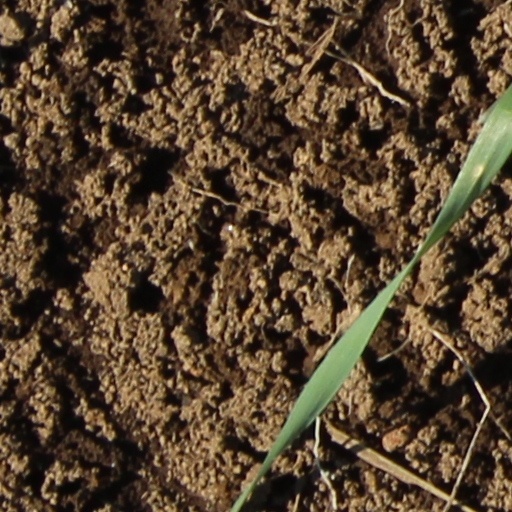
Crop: wheat